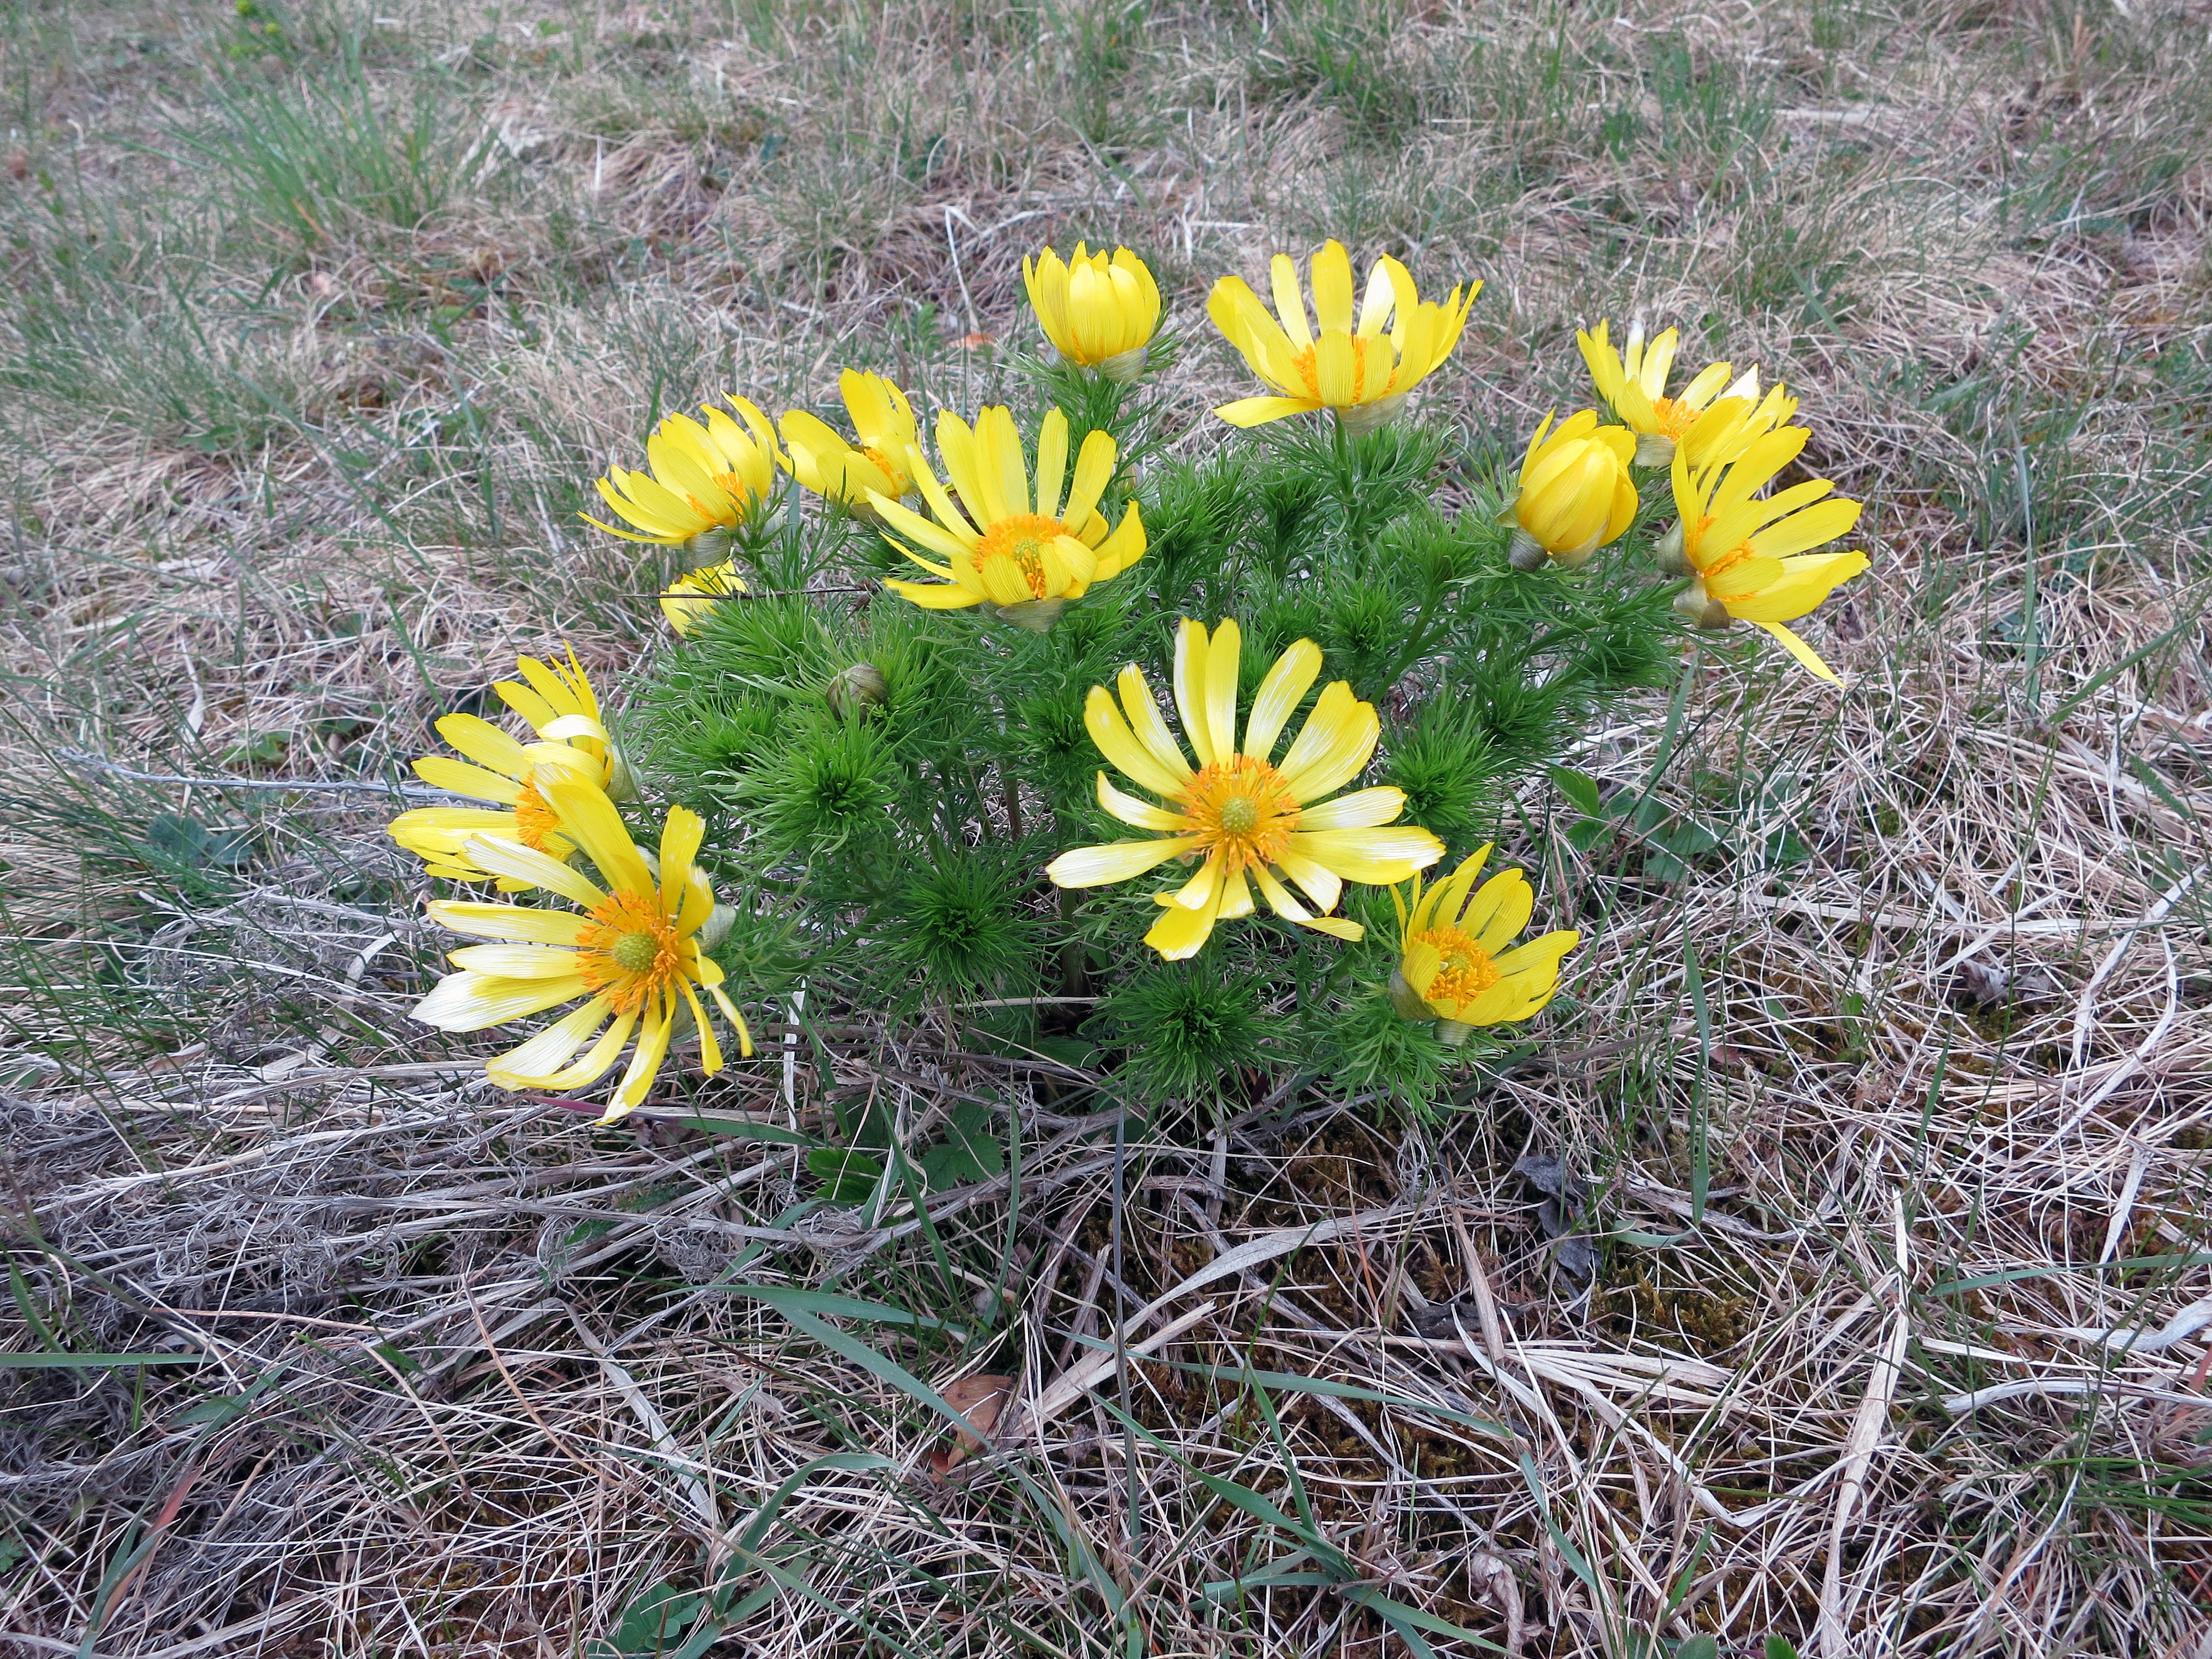
plant, meadow, prairie, flower, herb, botany, garden, flora, wildflower, flowering plant, daisy family, adonis vernalis, pheasant's eye, spring pheasant's eye, yellow pheasant's eye, false hellebore, land plant, flatweed